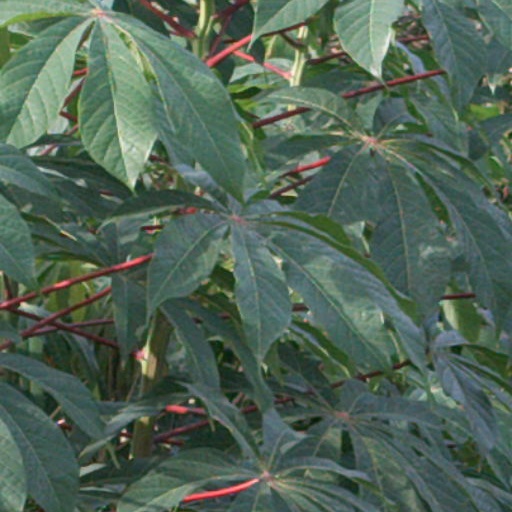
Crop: cassava